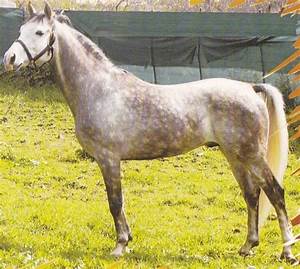
Label: cavallo